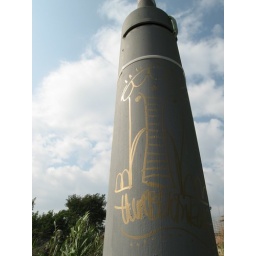
elephant in the sky